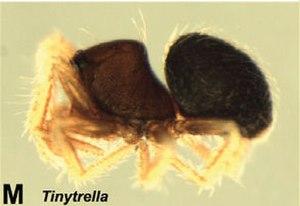
Tinytrella pusilla, unique représentant du genre Tinytrella, est une espèce d'araignées aranéomorphes de la famille des Anapidae.